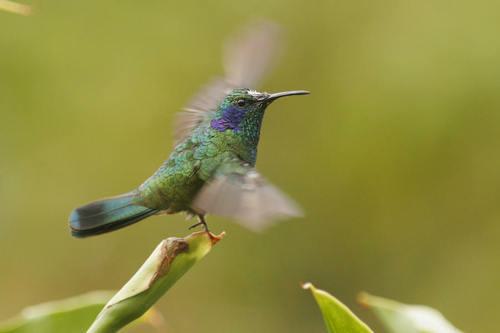
A photo of a green violetear